Al Udeid Air Base

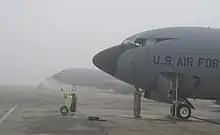
U.S. Air Force KC-135 Stratotankers at Al Udeid Air Base in 2017

With its small territory and narrow population base, Qatar relies to a large degree on external cooperation and support for its security. Qatar invested over US$1 billion to construct the Al Udeid airfield during the 1990s; it did not have a large air force of its own at the time. The United States Army Corps of Engineers also awarded over $100 million in Military Construction Air Force (MCAF) contracts for the construction of U.S. storage, housing, service, command, and communication facilities.